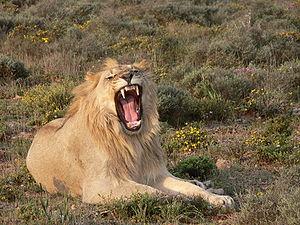
Le ronronnement est une vocalisation émise par certains félins et viverridés. Produit à l’expiration comme à l’inspiration, ce son de basse fréquence apparaît dès l’âge de deux jours. Le mécanisme du ronronnement est encore mal expliqué. La théorie dominante est que le son est produit par des contractions des muscles du larynx déclenchées par une oscillation neurale et faisant vibrer les cordes vocales. La possibilité pour un félin de ronronner ou non est également un point débattu, notamment pour les grands félins de la sous-famille des Panthérinés.